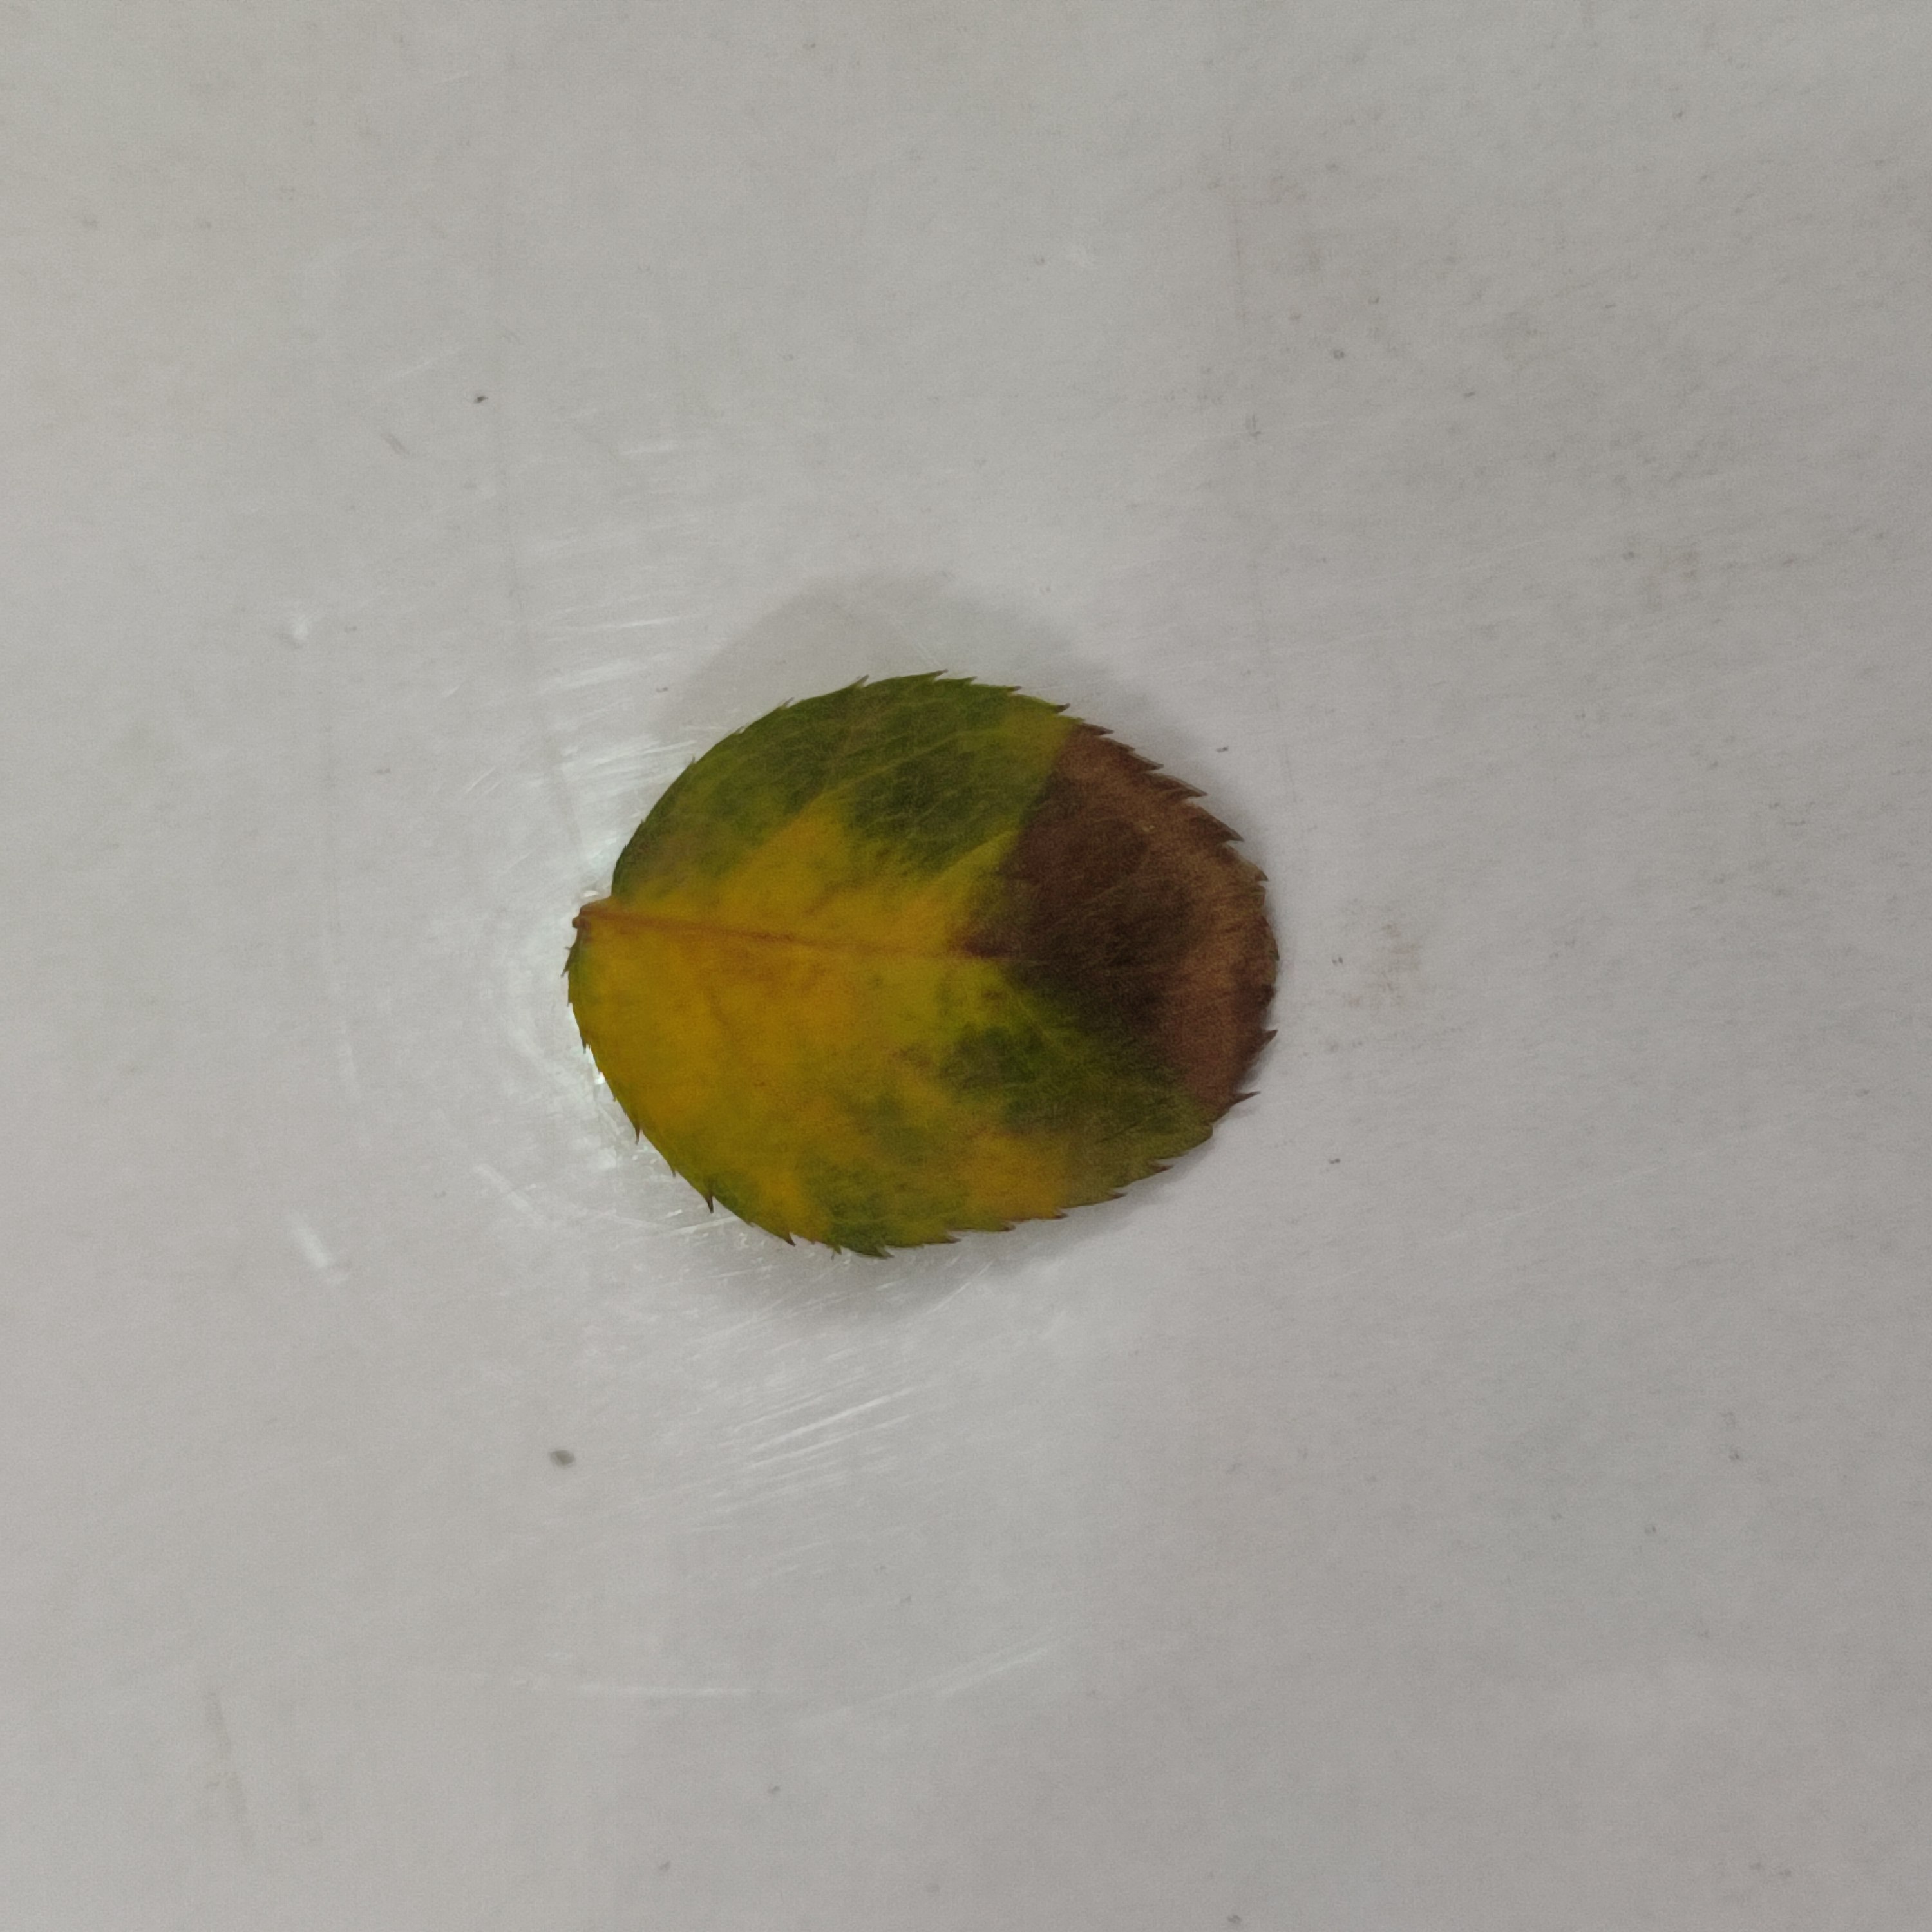
Label: Black Spot